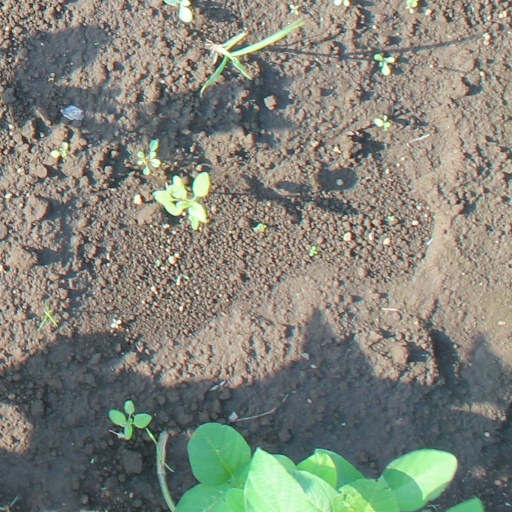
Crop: soybean